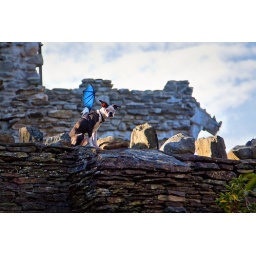
Beware! Gillette castle is well-guarded by a beagle-boston pup with blue wings and mismatched eyes.